Pashalik of Yanina

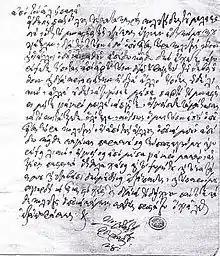
A Firman issued by Ottoman Albanian ruler Ali Pasha in 1810 and written in vernacular Greek. Ali used Greek for all his courtly dealings.

By 1799, the Pashalik was engaged in rivalry with the Pashalik of Berat to the north, which, like the Pashalik of Yanina, was also largely independent. Additionally, within the Pashalik there were several semi-independent regions that posed a threat to Ali Pasha's rule: the region of Delvina, in the north of Sanjak of Delvina; Chameria, in the south of Sanjak of Delvina and spilling into the Sanjak of Ioannina; and the Souliote Confederacy, to the west of the Sanjak of Ioannina. The Russians quickly sought to weaken the Pashalik's influence in the region, showing support for the aforementioned regions. Ali Pasha responded that same year by temporarily subduing the "beys" of three of the regions (Berat, Delvina, and Chameria). He additionally annexed the neighbouring region Himara to the Sanjak of Delvina and established good relations with the Himariotes. He financed various public works and churches, and built a large church opposite of Porto Palermo Castle.